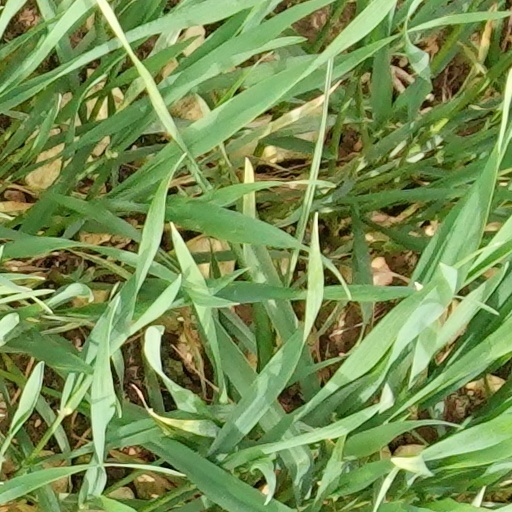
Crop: wheat